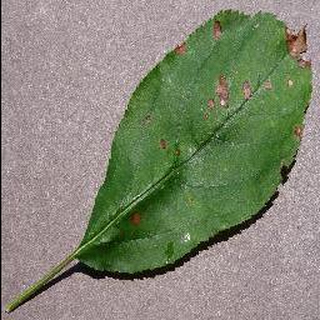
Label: apple_black_rot